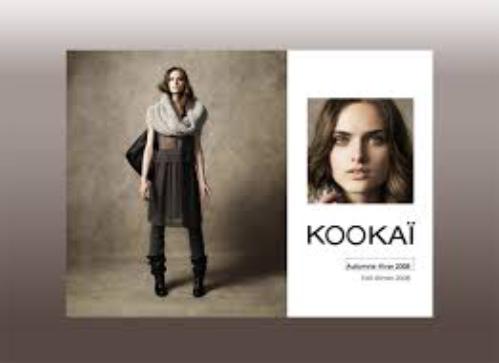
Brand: Kookai
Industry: Clothes